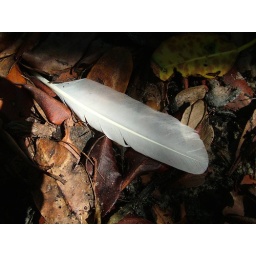
white feather in the mangrove forest